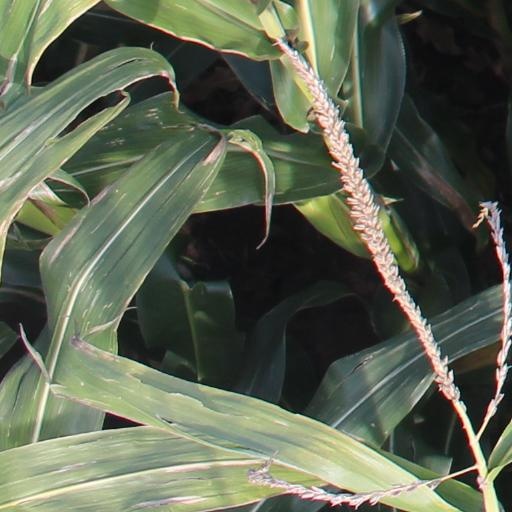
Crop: maize; corn